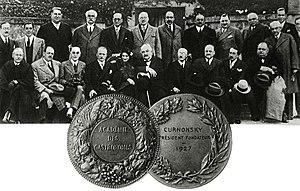
Académie des gastronomes en 1934
L'Académie des gastronomes fut, dans sa première version, une association de 40 académiciens gastronomes cooptés et une dizaine de membres libres.